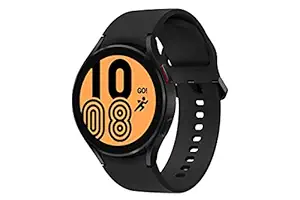
Samsung Galaxy Watch4 Bluetooth(4.4 cm
Category: Electronics
Price: 12000 (list price: 29999)
Rating: 4.3 (4,744 ratings)
About this product: Only compatible with Android Smartphones (Runs on Wear OS Powered by Samsung)|Bioelectrical Impedance Analysis Sensor for Body Composition Analysis, Optical Heart Rate Sensor.|Health Monitoring features such as Advanced Sleep Analysis & Women's Health.|Enhanced Fitness tracking lets you track 90+ workouts; Enriched App availability and connectivity with Wear OS, Powered by Samsung. Typical Usage Time (Hours): up to 40 Hours.|Connectivity Technology: Usb; Item Type Name: Smart Watch; Included Components: ‎Galaxy Watch::Watch Strap::Wireless Charger::Quick Start Quide